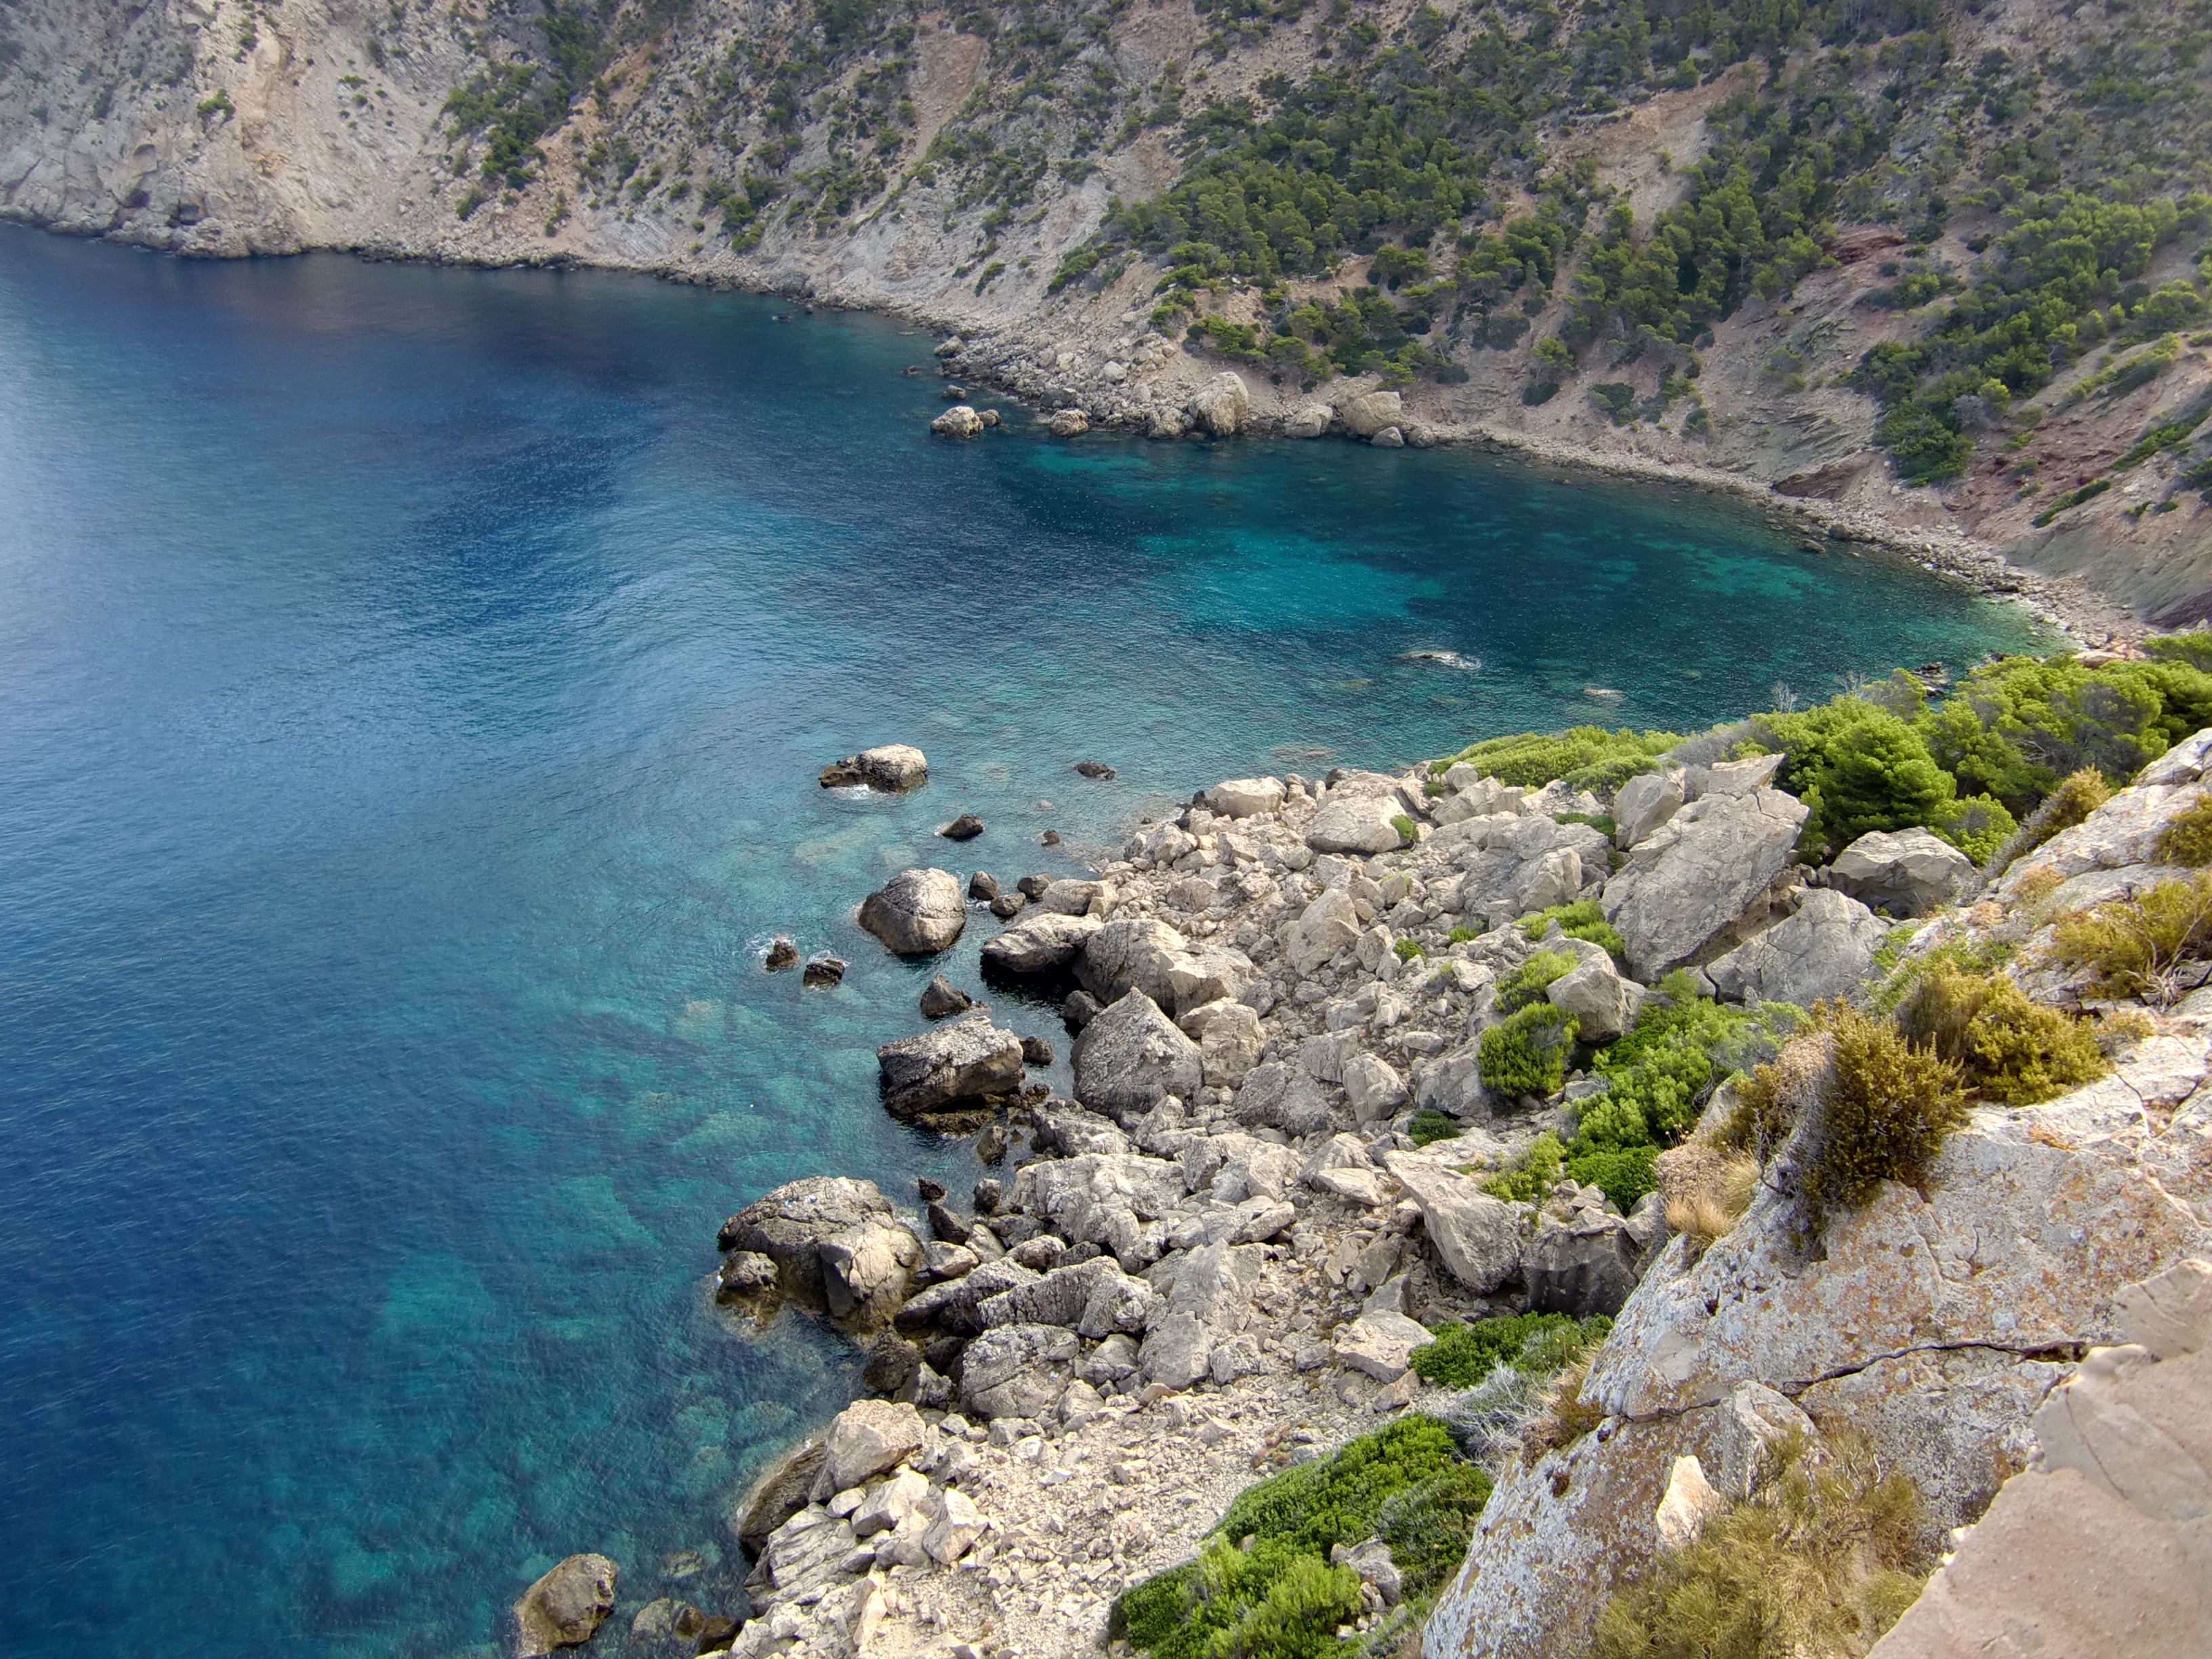
sea, coast, water, rock, structure, wave, lake, stone, cliff, clear, cove, bay, reservoir, terrain, body of water, crater lake, booked, cape, wadi, landform